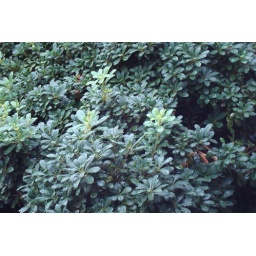
water over green